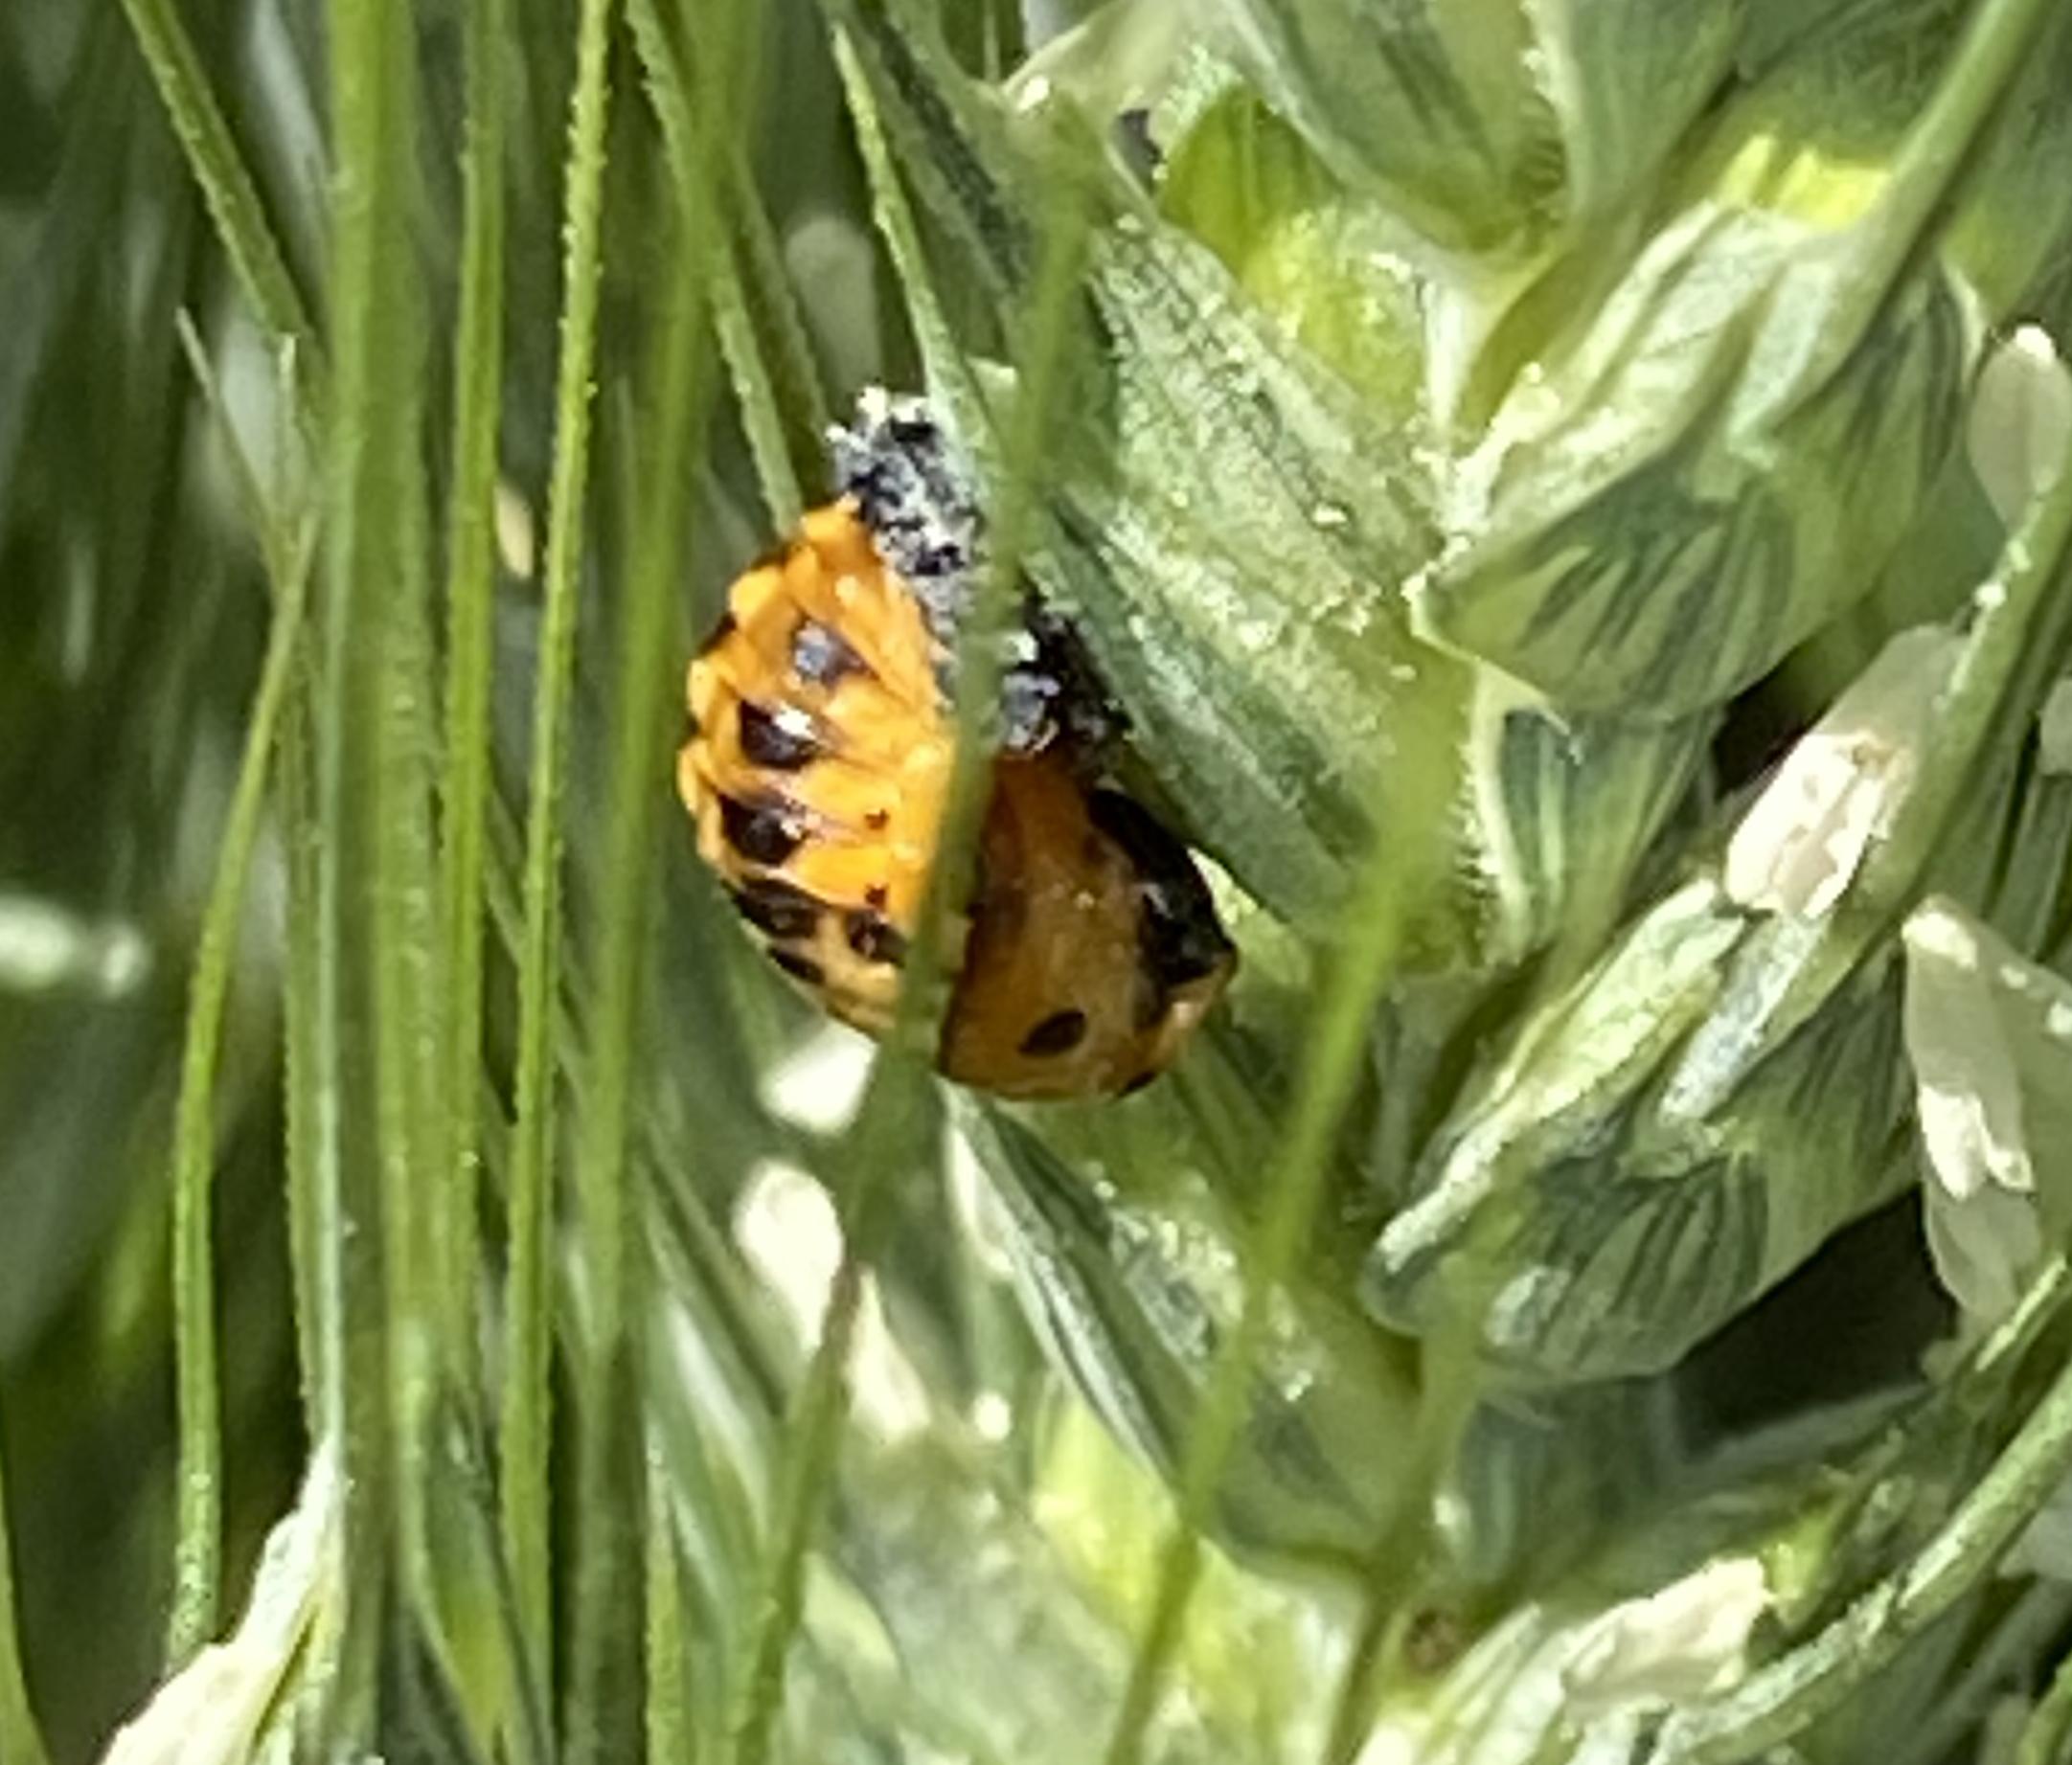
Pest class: predators